BoRit Asbestos

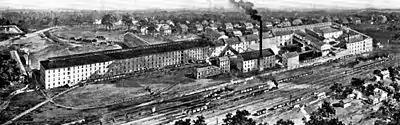
The Keasbey and Mattison Company plant in Ambler, Pennsylvania, (ca. 1900) manufactured asbestos containing material such as insulation and shingles.

In 1881, the Keasbey and Mattison (K&M) Company began the manufacture of asbestos-containing material such as insulation and shingles in Ambler. The location along the North Pennsylvania Railroad line was ideal for operations since raw asbestos could be easily brought in from Quebec and finished products sent out to markets. The close availability of magnesium carbonate from local dolomite mines was also an advantage of the factory location. The original K&M factory was built in 1883.